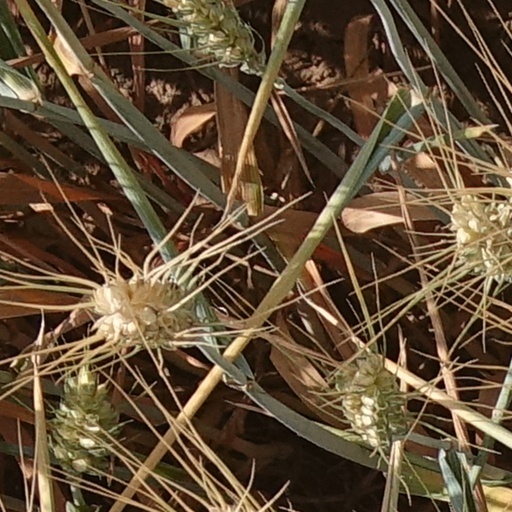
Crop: wheat